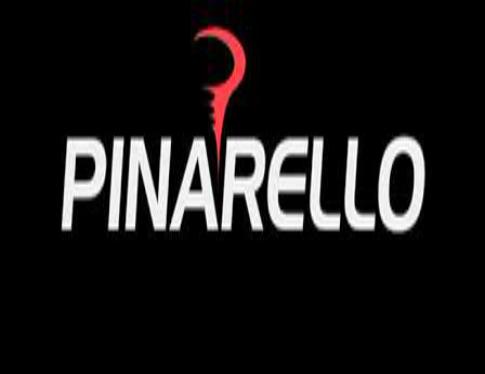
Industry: Transportation